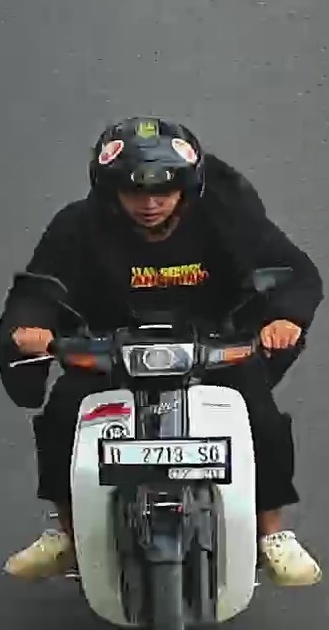
person-with-helmet: 1
person-without-helmet: 0